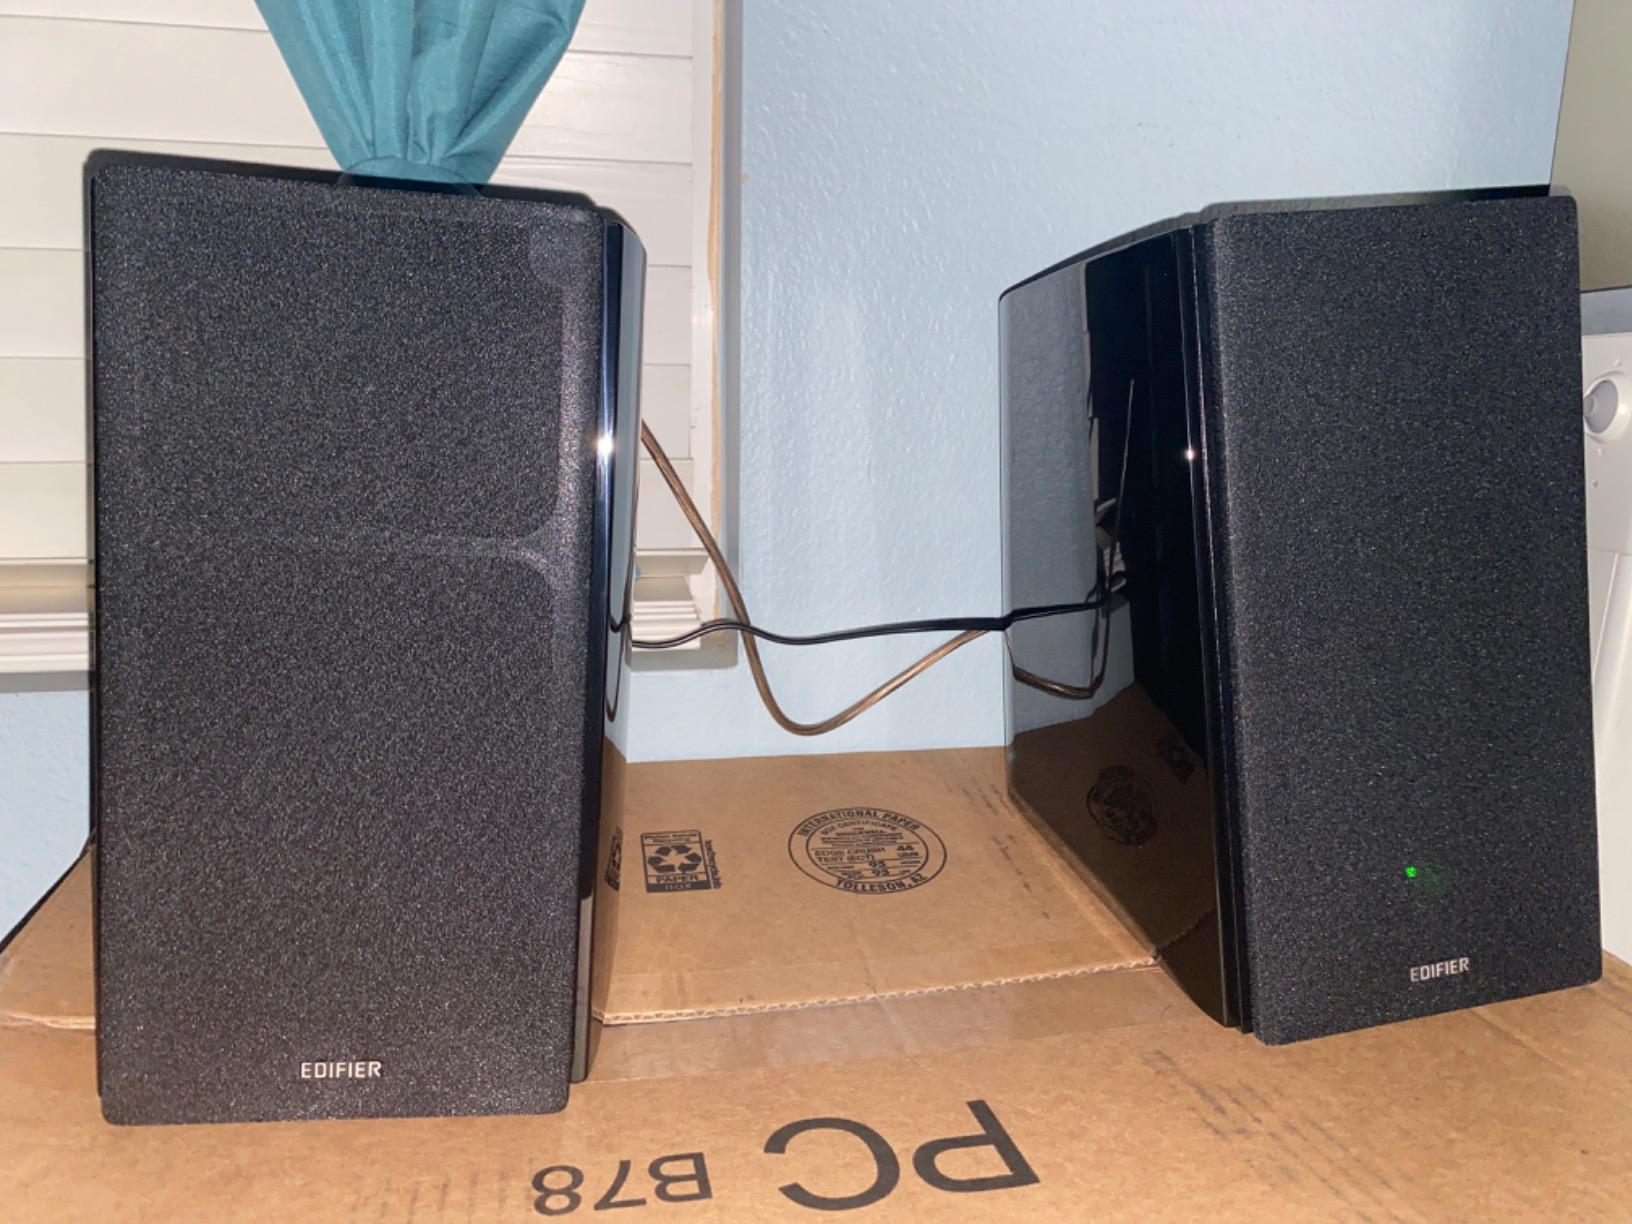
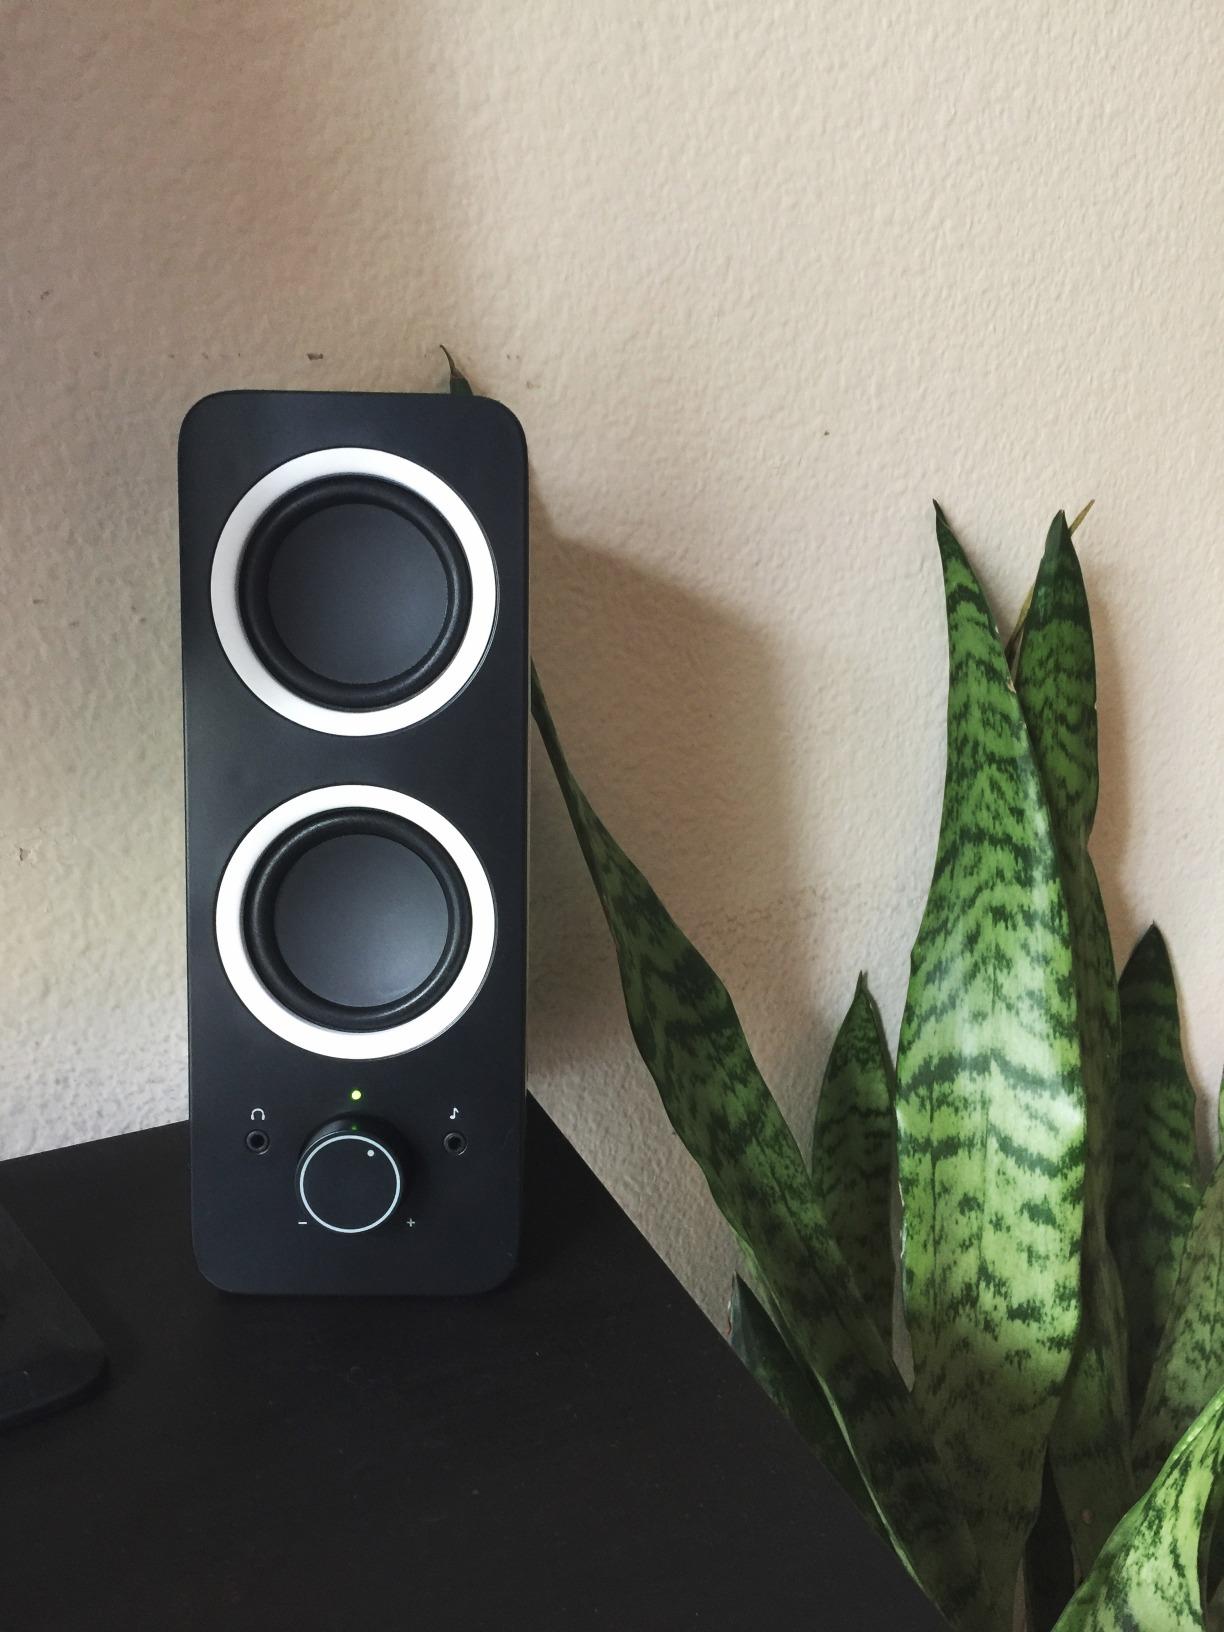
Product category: speaker
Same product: no